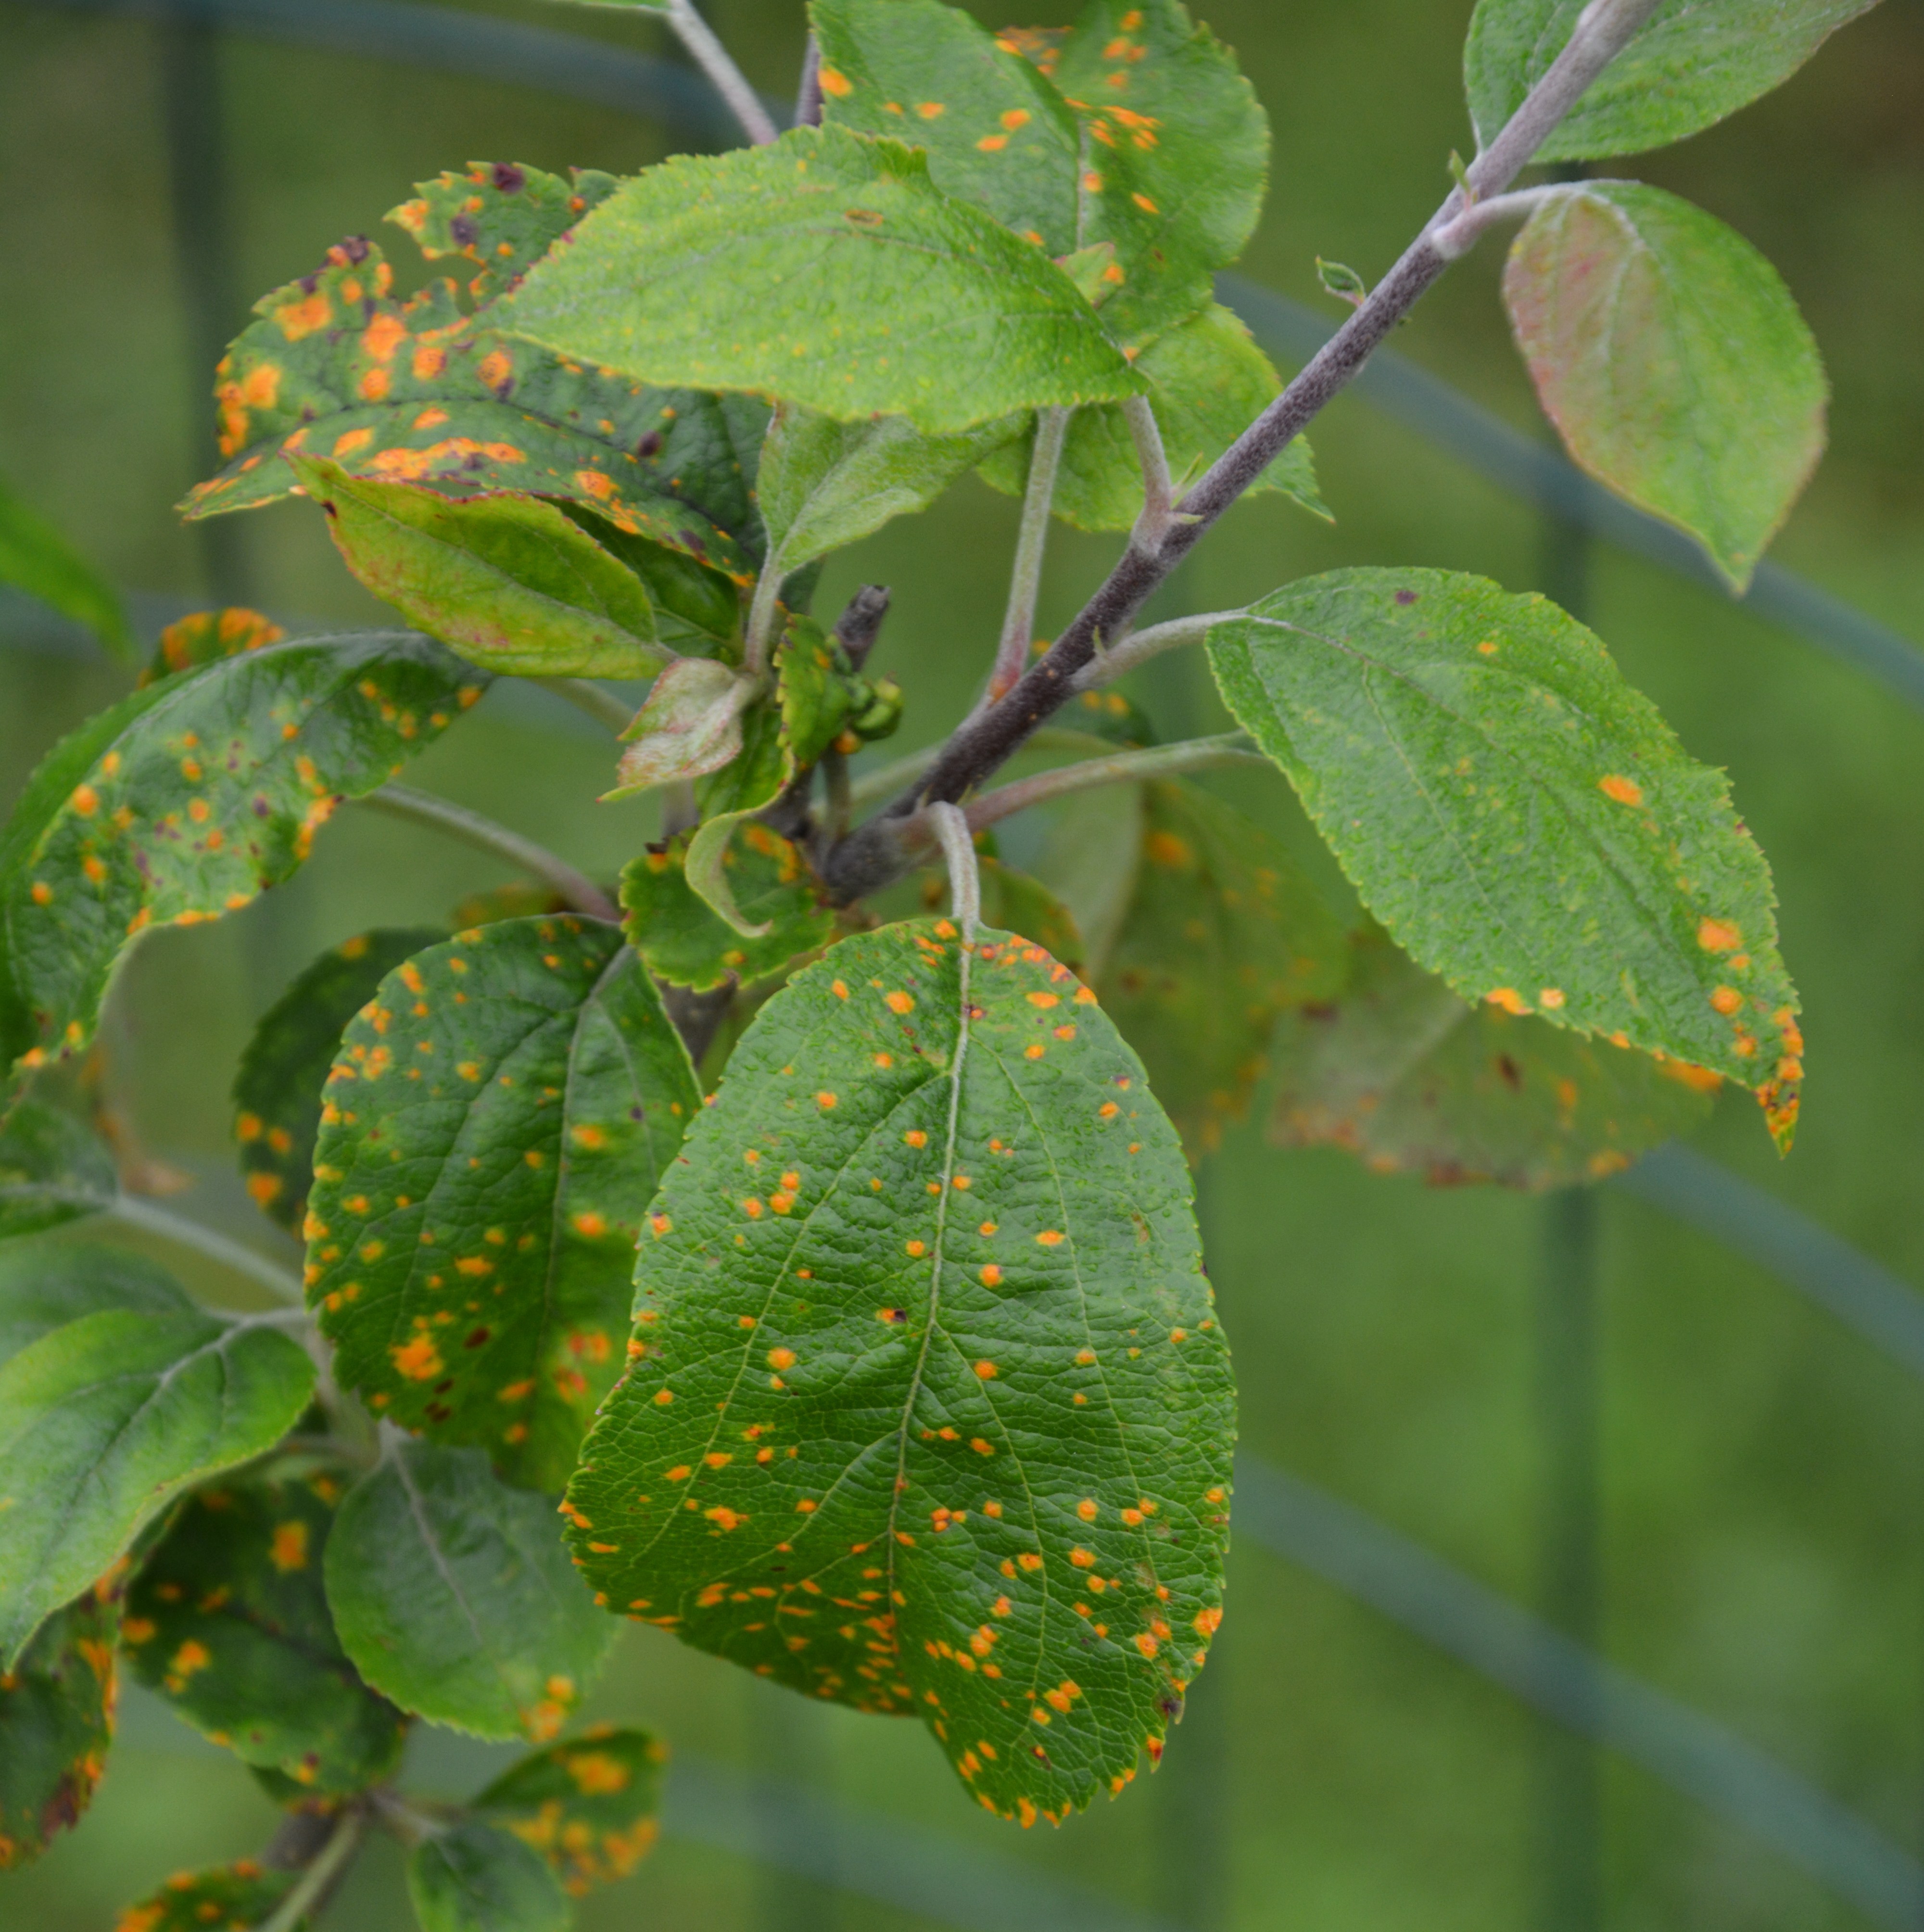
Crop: apple
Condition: rust